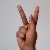
The image shows a hand gesture representing the letter 'K' in Indian Sign Language.